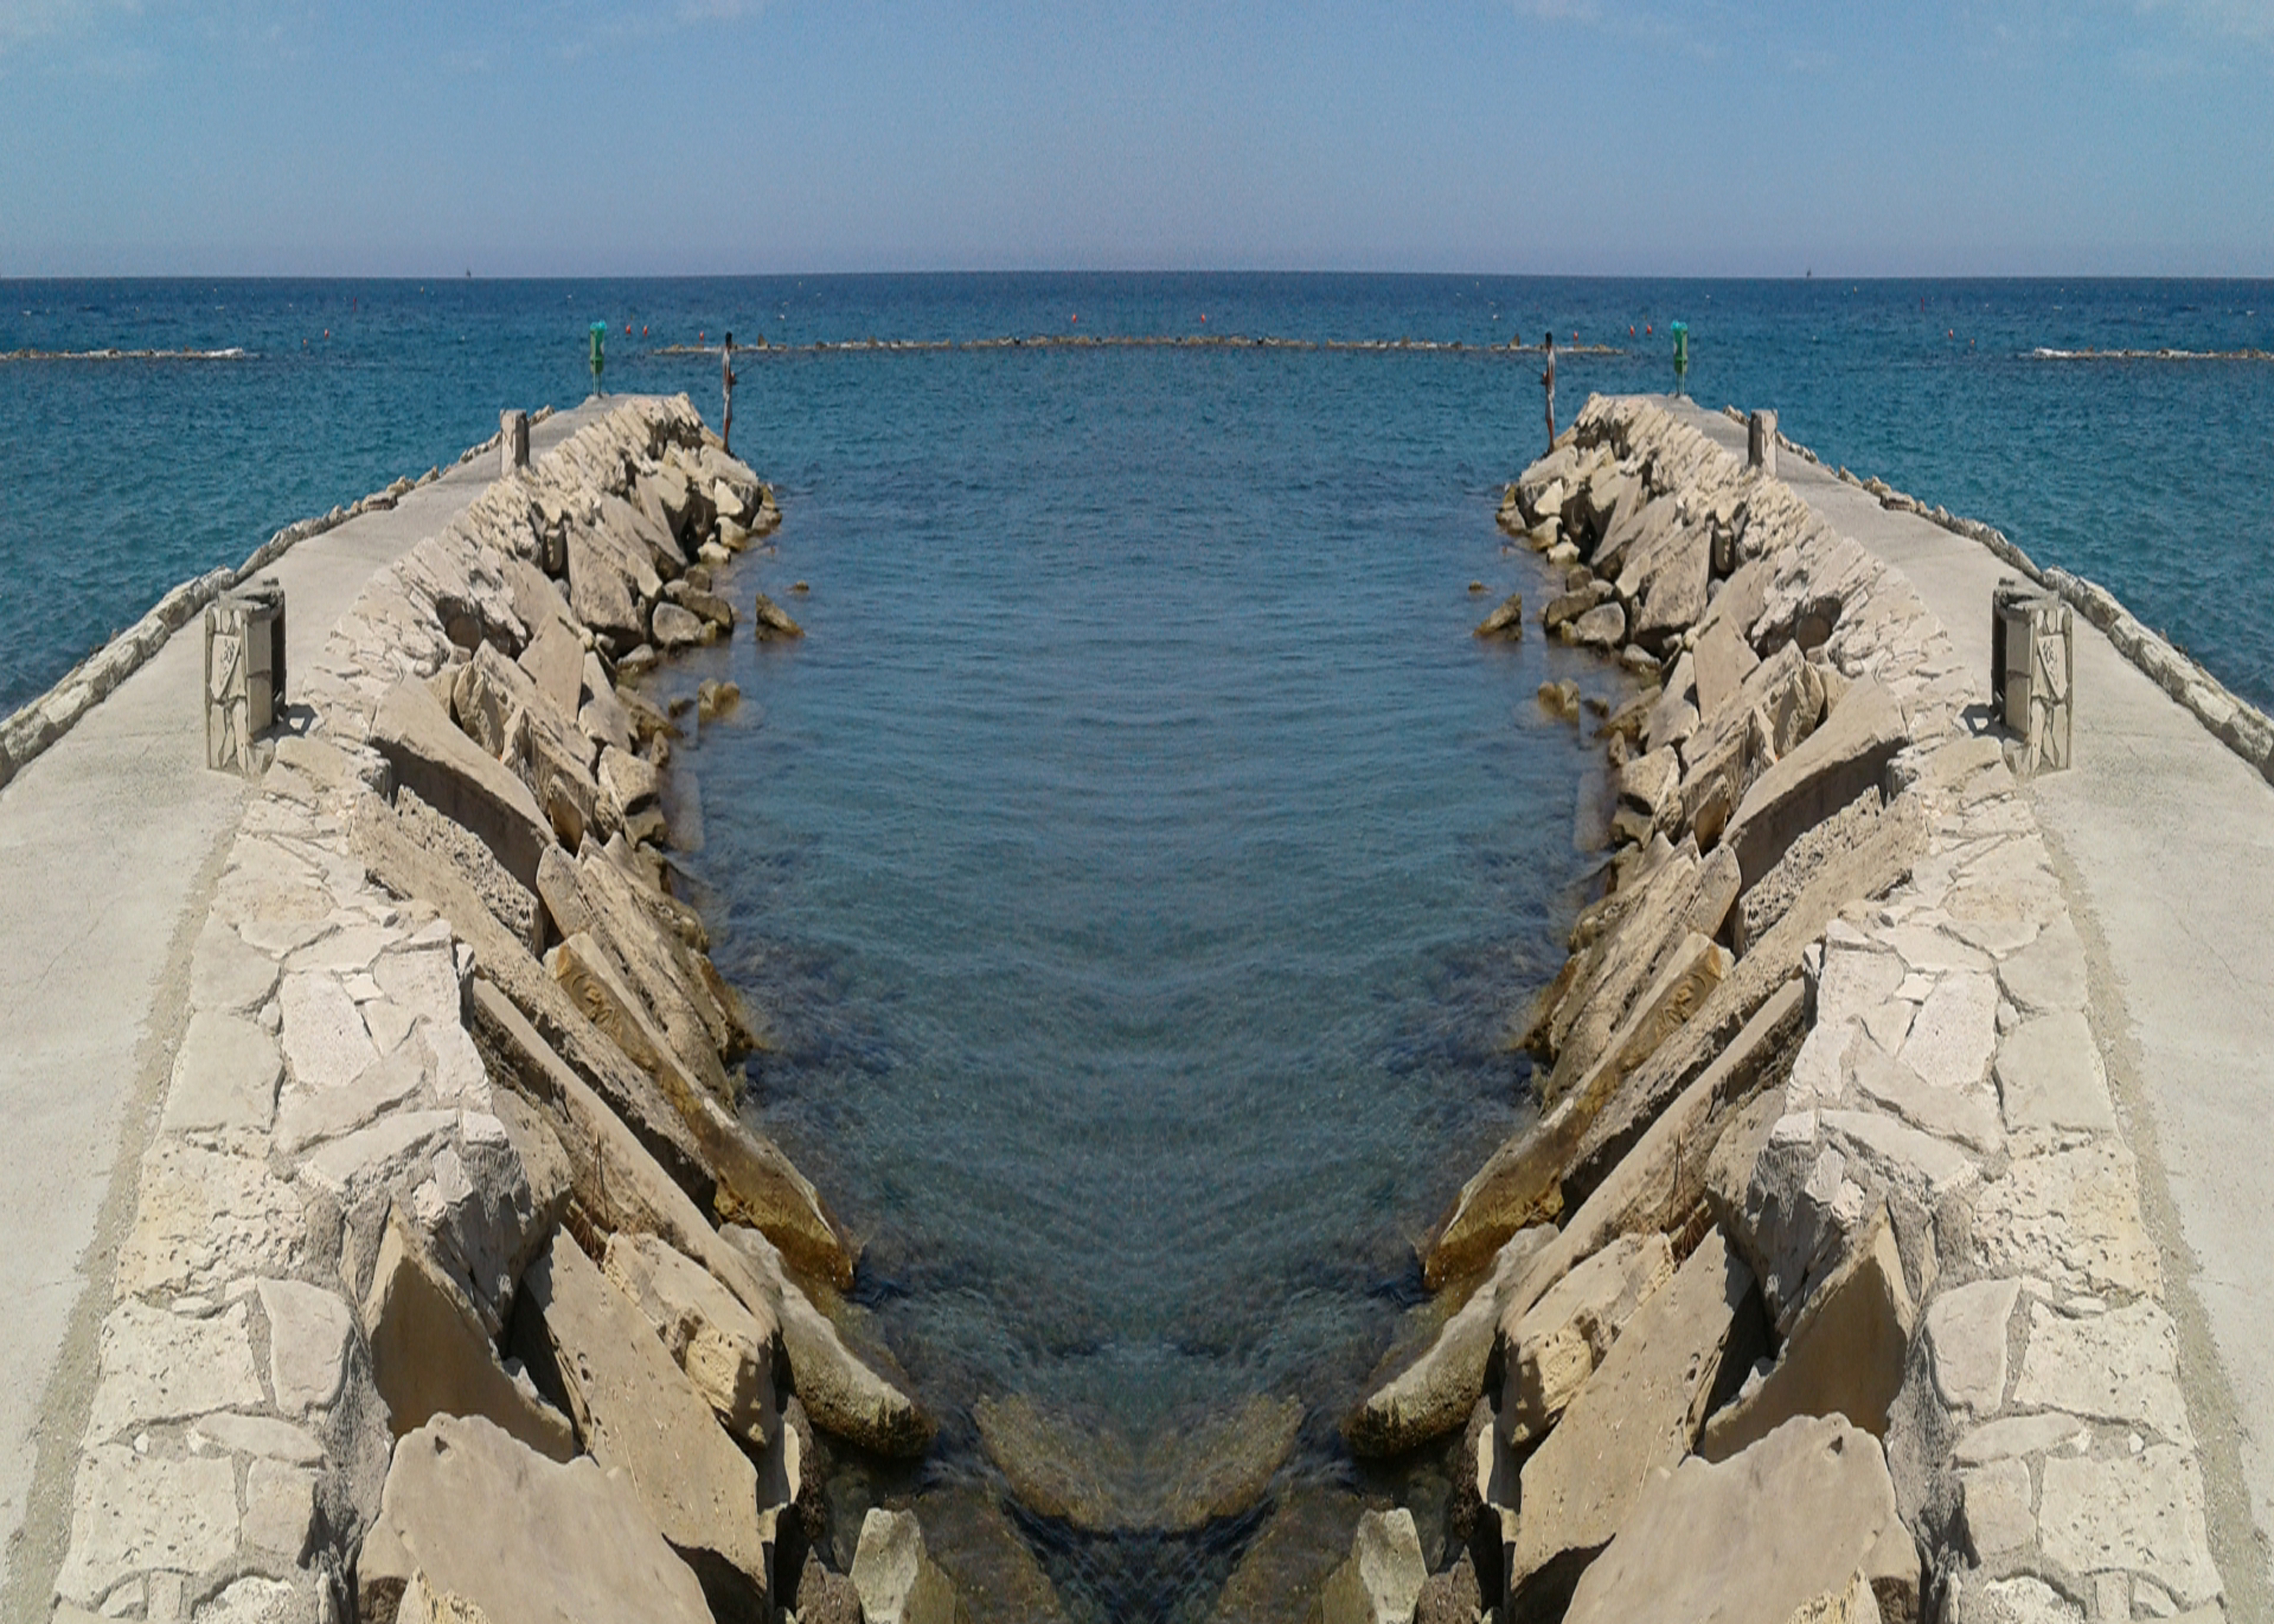
mirror, reflection, sky, sea, rocks, water, rocky, within walking, stone, ocean, water resources, wood, coastal and oceanic landforms, lake, bedrock, formation, calm, horizon, landscape, shore, wind wave, rock, headland, coast, klippe, channel, reservoir, bay, inlet, leisure, art, trunk, promontory, tropics, tourism, wave, breakwater, cape, erosion, island, symmetry